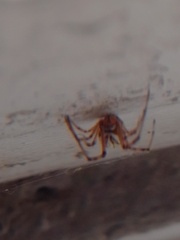
Species: Lactrodectus_hesperus